Hadley cell

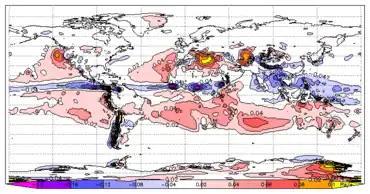
Contour plot of global vertical velocities

The Hadley cell, also known as the Hadley circulation, is a global-scale tropical atmospheric circulation that features air rising near the equator, flowing poleward near the tropopause at a height of above the Earth's surface, cooling and descending in the subtropics at around 25 degrees latitude, and then returning equatorward near the surface. It is a thermally direct circulation within the troposphere that emerges due to differences in insolation and heating between the tropics and the subtropics. On a yearly average, the circulation is characterized by a circulation cell on each side of the equator. The Southern Hemisphere Hadley cell is slightly stronger on average than its northern counterpart, extending slightly beyond the equator into the Northern Hemisphere. During the summer and winter months, the Hadley circulation is dominated by a single, cross-equatorial cell with air rising in the summer hemisphere and sinking in the winter hemisphere. Analogous circulations may occur in extraterrestrial atmospheres, such as on Venus and Mars.